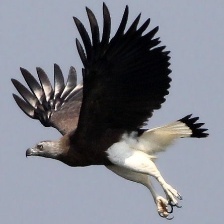
Species: GREY HEADED FISH EAGLE
Scientific name: ICHTHYOPHAGA ICHTHYAETUS